Neo-Babylonian Empire

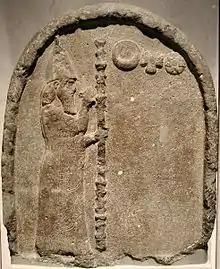
Stele of Nabonidus exhibited in the British Museum. The king is shown praying to the Moon, the Sun and Venus and is depicted as being the closest to the Moon.

After Nebuchadnezzar II, the empire fell into political turmoil and instability. His son and successor, Amel-Marduk, reigned for only two years before being assassinated in a coup by the influential courtier Neriglissar. Neriglissar was a , a governor of one of the eastern provinces, and had been present during several of Nebuchadnezzar's campaigns. Importantly, Neriglissar was also married to one of Nebuchadnezzar's daughters and thus linked to the royal family. Possibly due to old age, Neriglissar's reign was also short, some of its few recorded activities being the restoration of some monuments in Babylon and a campaign in Cilicia. Neriglissar died in 556 BC and was succeeded by his underage son, Labashi-Marduk. Labashi-Marduk's reign was even briefer: he was assassinated after just nine months.